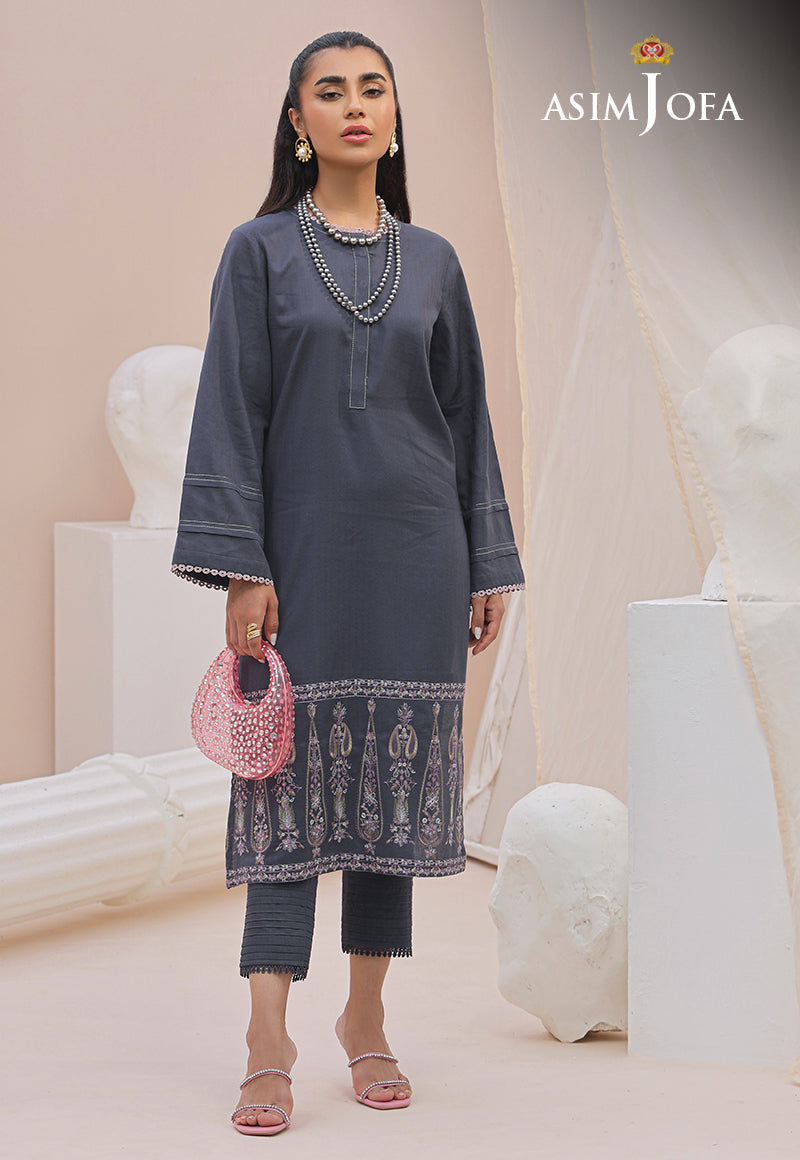
grey multi embroidered kurta